Austevoll

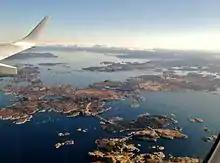
Aerial view of northern Austevoll

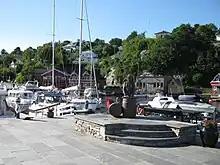
Sildajento

The municipality of Austevoll was established on 1 January 1886 when it was separated from the municipality of Sund. The initial population for the new municipality of Austevoll was 2,396.